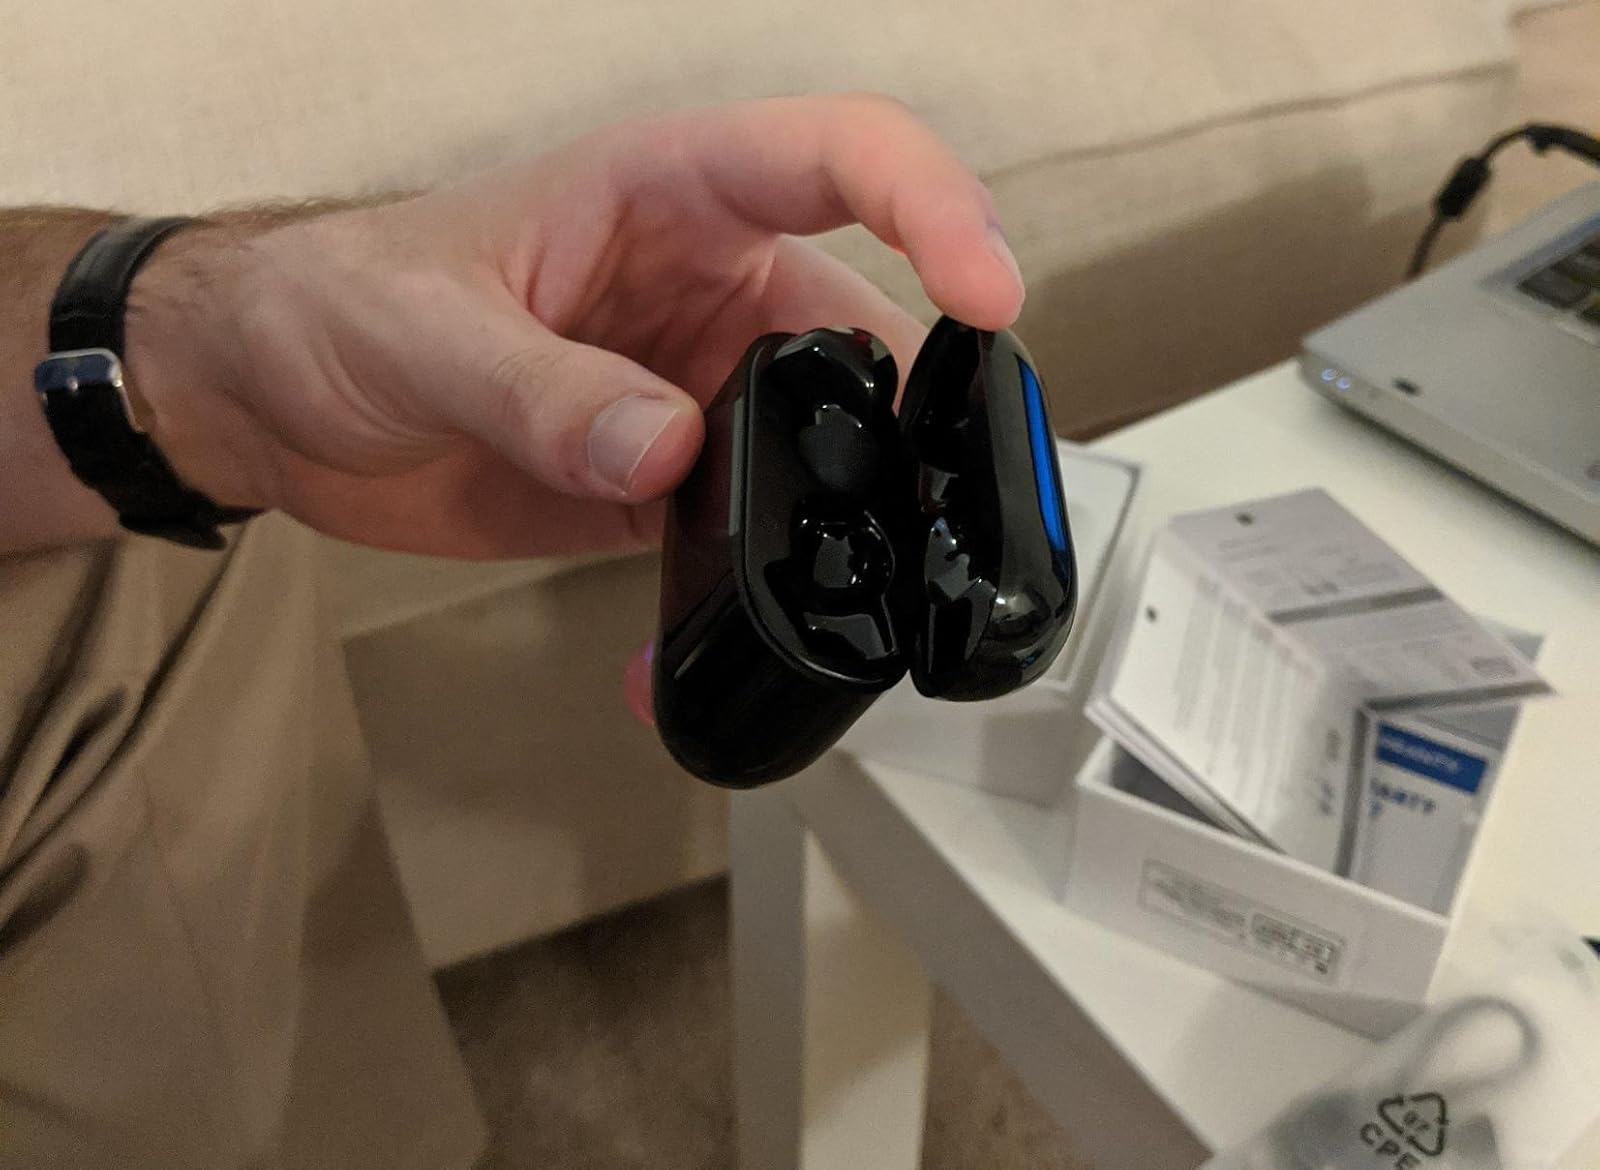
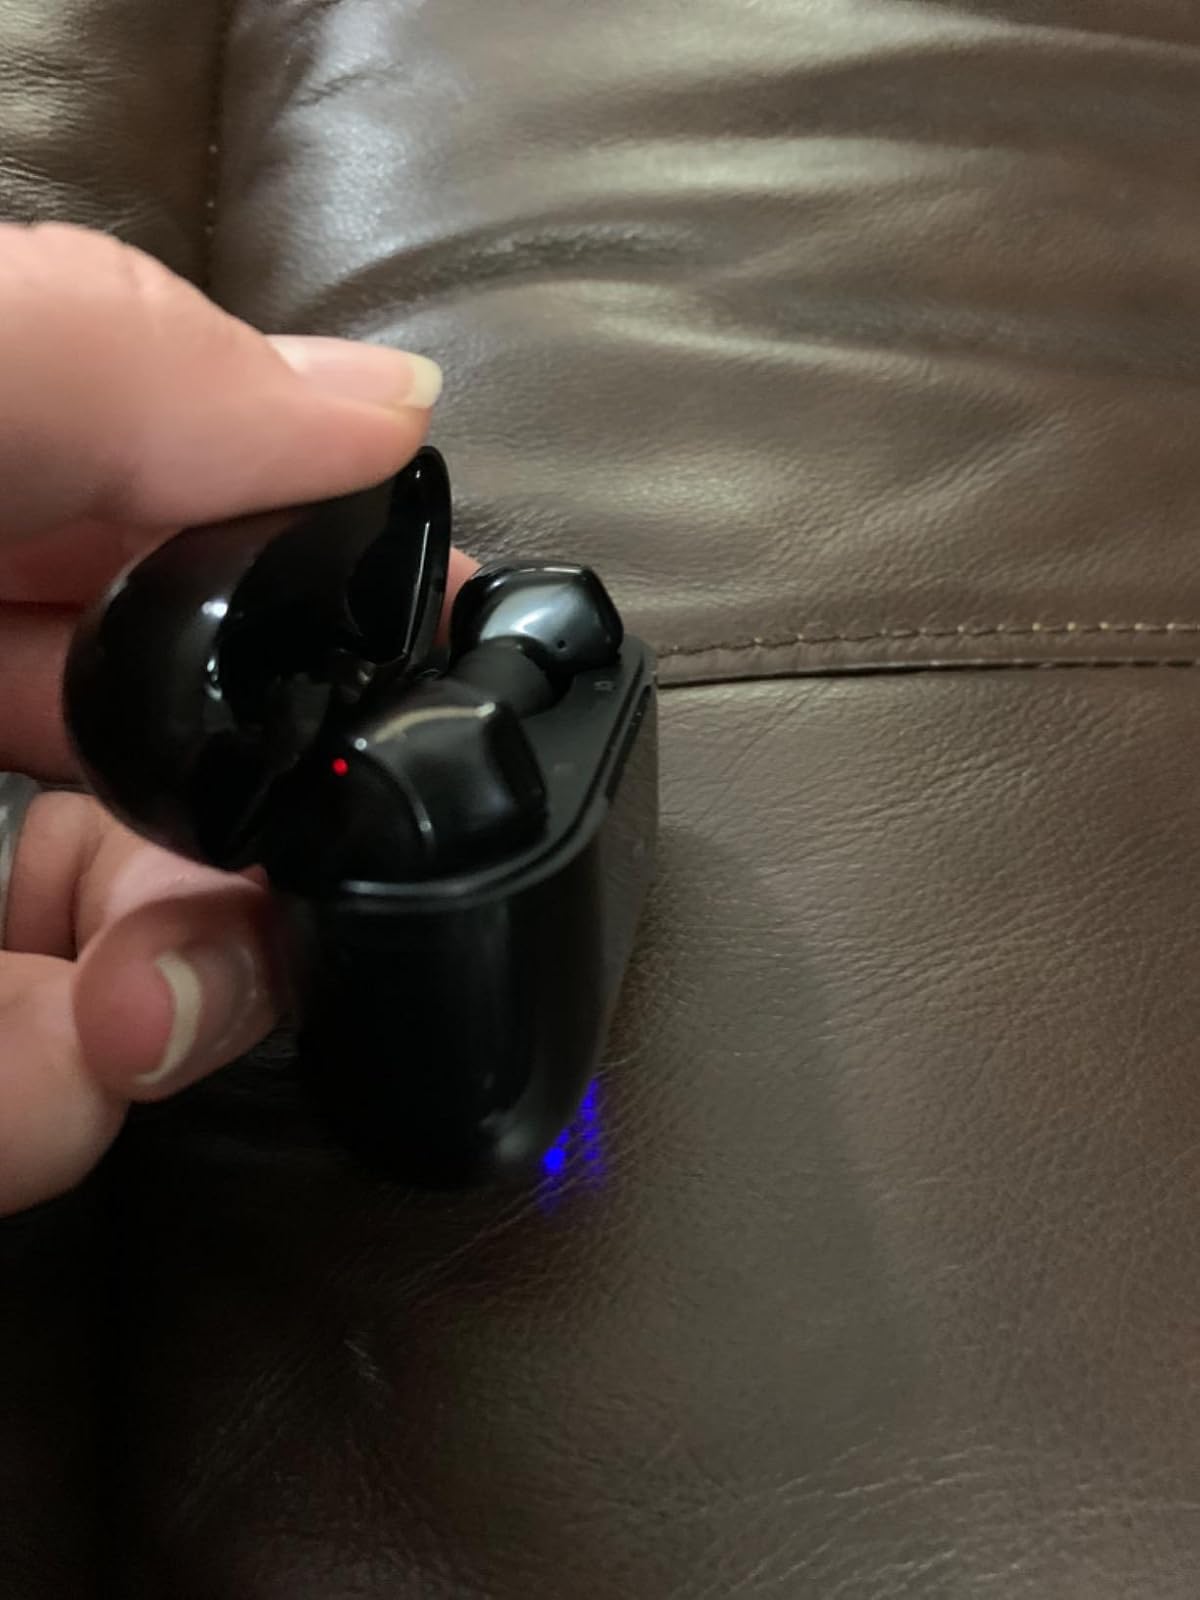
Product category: earbuds
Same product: yes